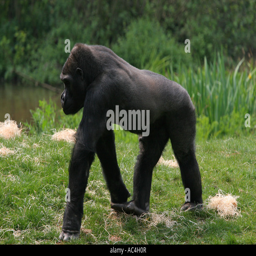
biological subspecies on all fours outside its sleeping area on a nature reserve